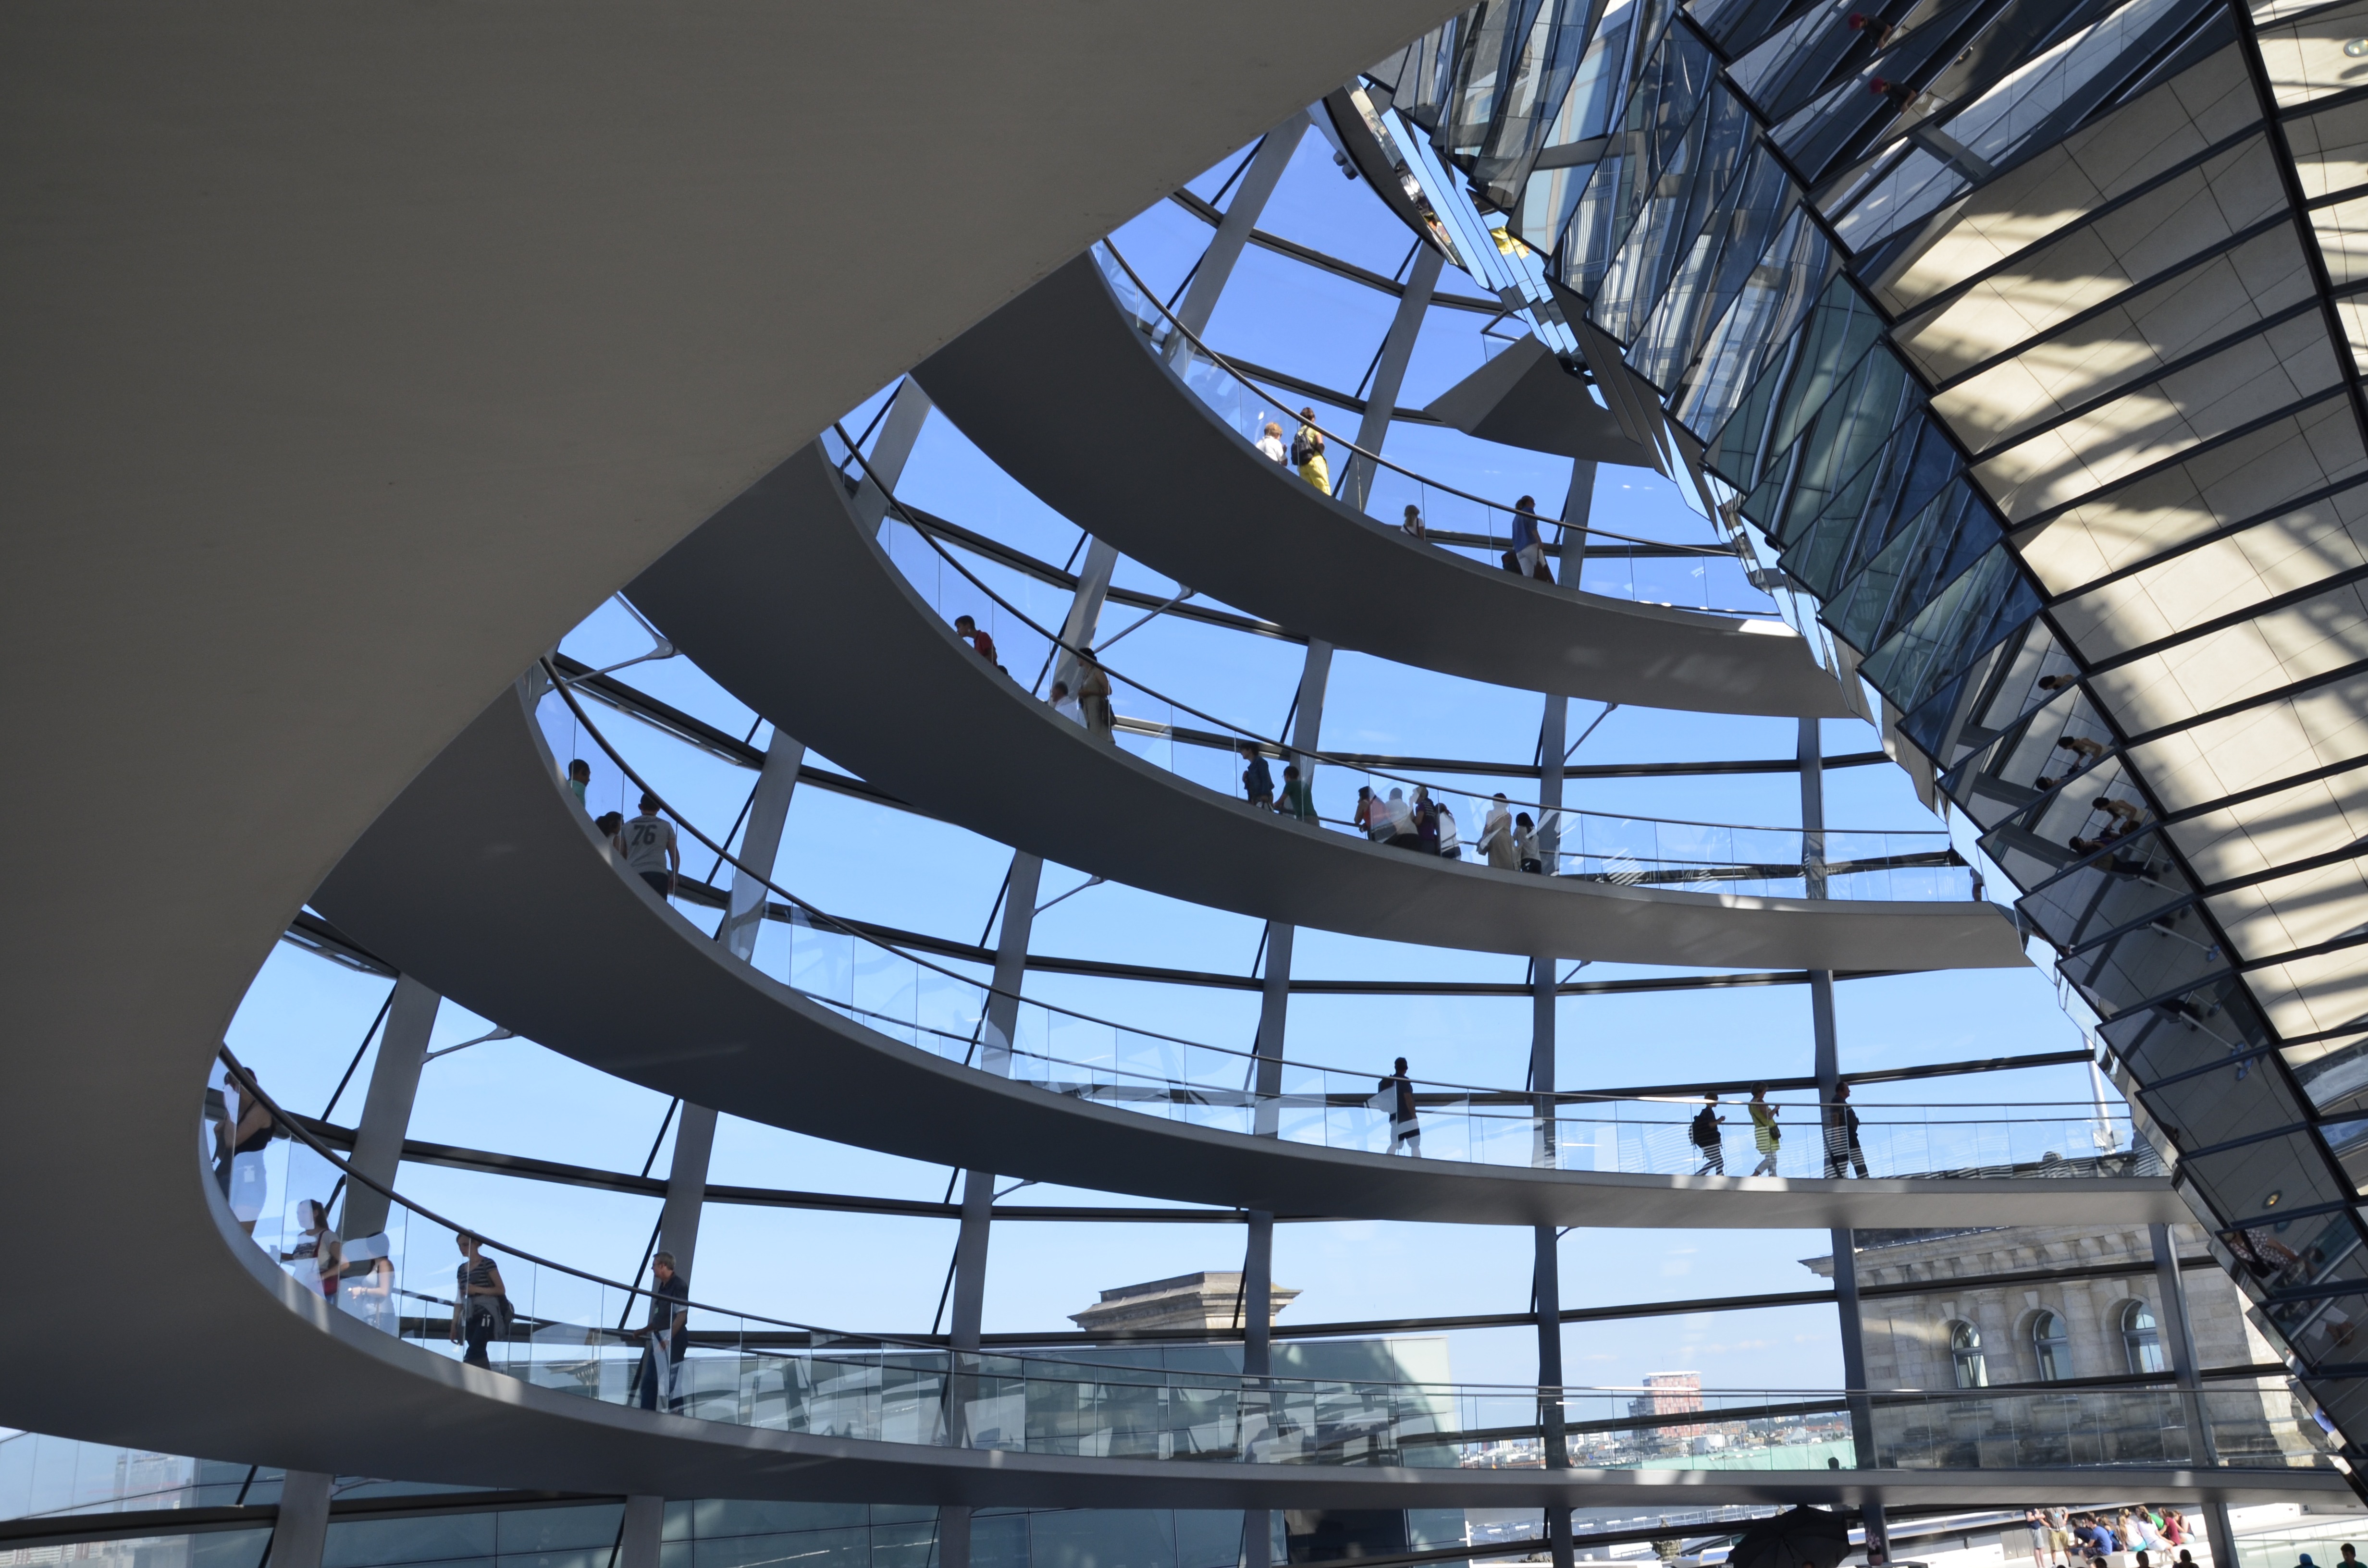
architecture, structure, building, skyscraper, landmark, facade, stadium, symmetry, berlin, reichstag, sport venue